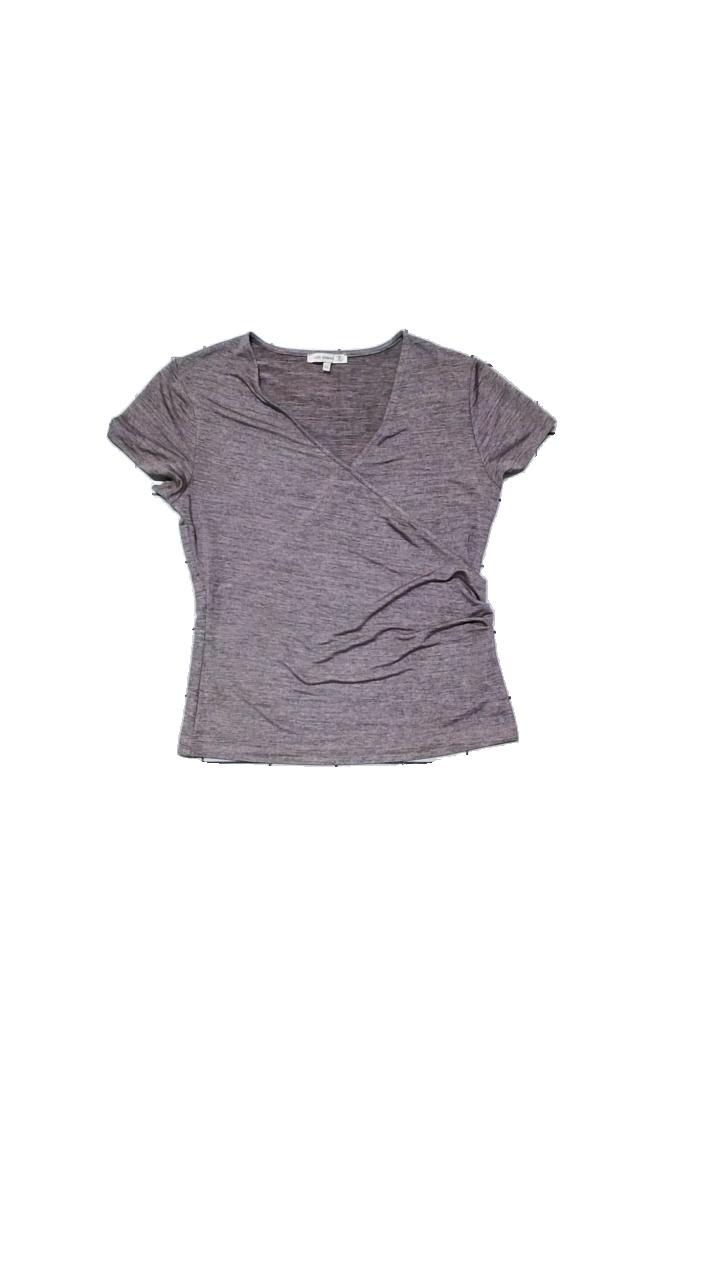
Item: Top (Ladies)
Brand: Flash
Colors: Purple
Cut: V-collar
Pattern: Glitter
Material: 95% polyester, 5% elastan
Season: All
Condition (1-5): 4
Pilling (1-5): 5
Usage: Reuse
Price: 50-100